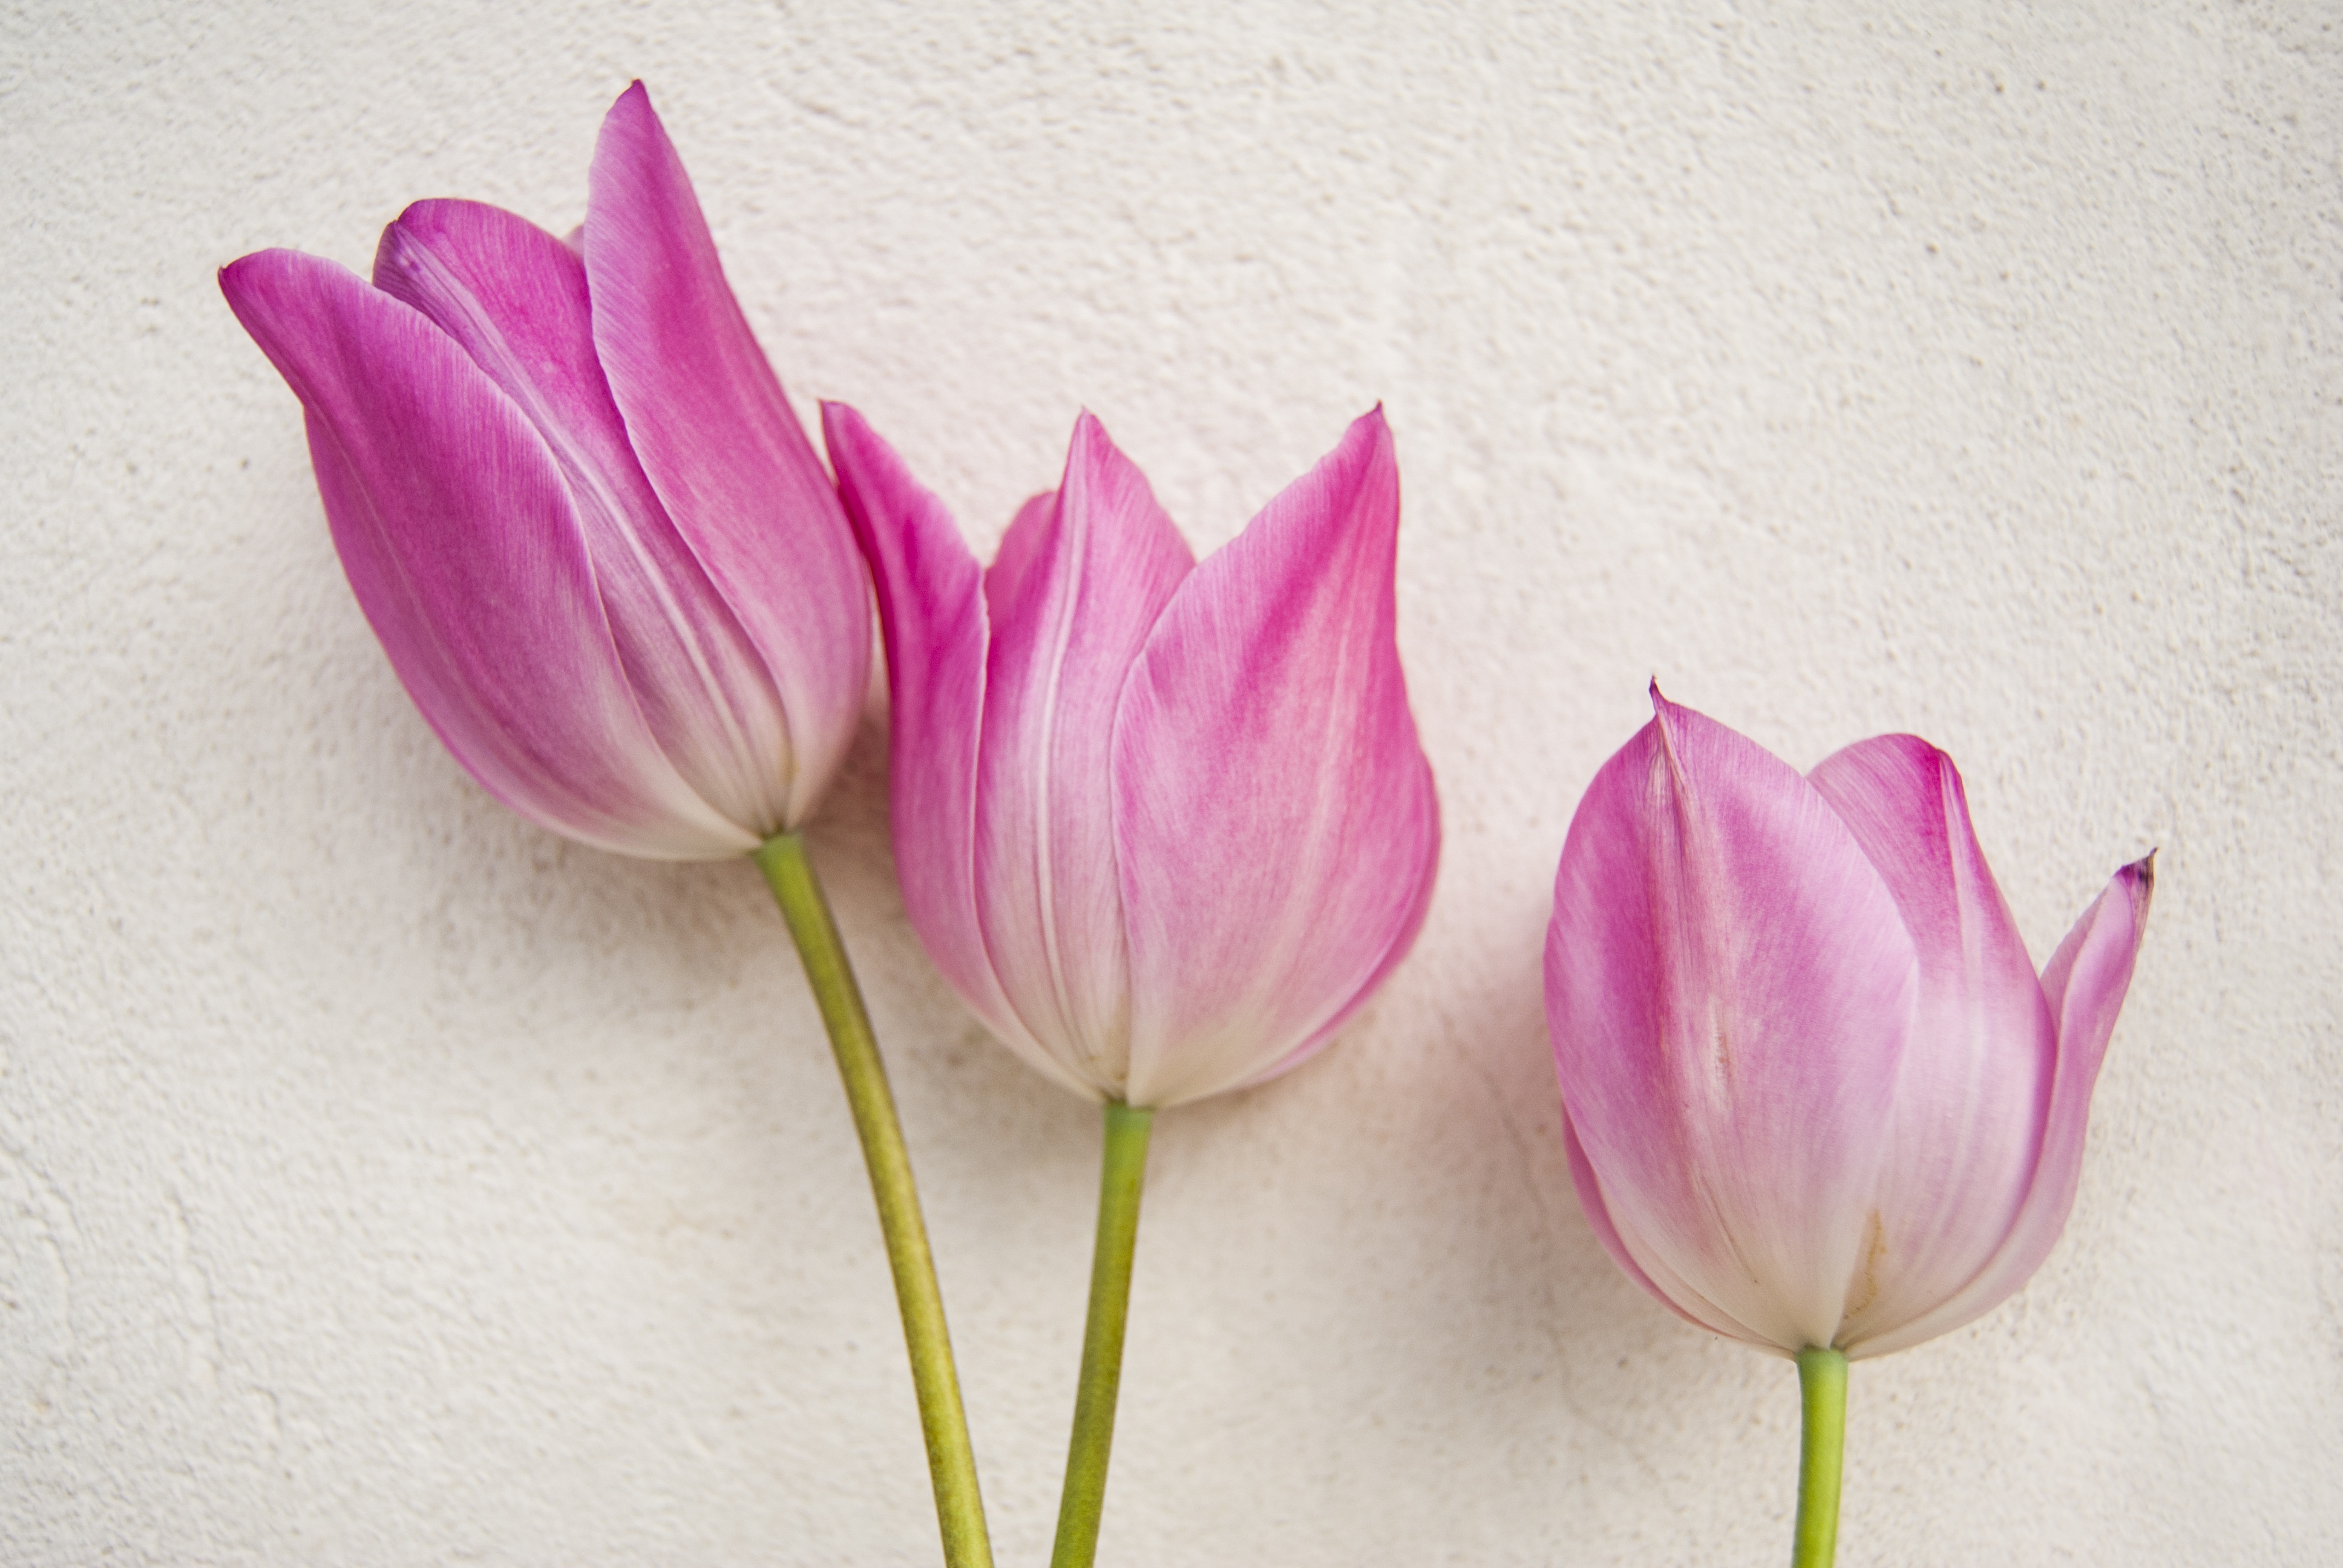
nature, blossom, plant, flower, petal, floral, tulip, bouquet, gift, spring, fresh, pink, flora, seasonal, floristry, flowering plant, lily family, plant stem, land plant